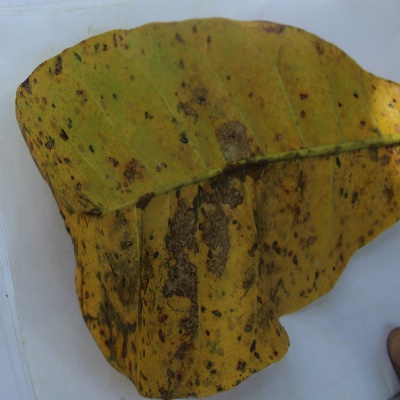
Crop: Cashew
Condition: anthracnose